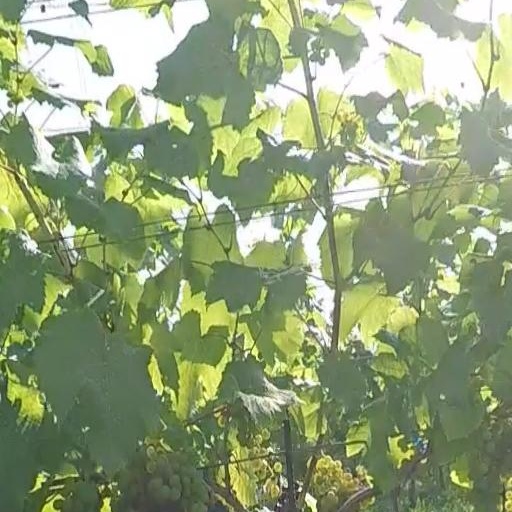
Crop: grape